Ogawamachi Station (Saitama)

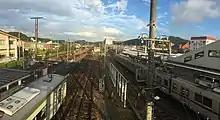
View of the station showing Tōbu platforms on right and JR East platforms on left, September 2020

The Tōbu side of the station consists of two island platforms serving four tracks. The JR East side of the station consists of one island platform serving two tracks, forming a passing loop on the single-track Hachikō Line. Two storage tracks lie between the Tobu and JR East platforms.